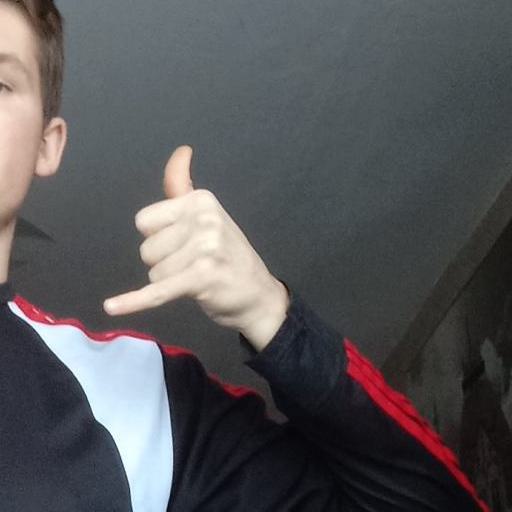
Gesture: call